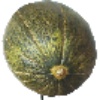
Label: Melon Piel de Sapo 1